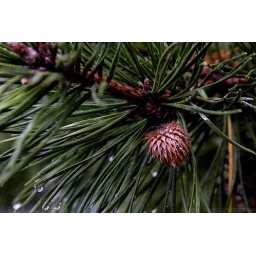
A beginnings of a pine cone on an evergreen tree on the top of Sugarloaf Mountain near Comus, MD.